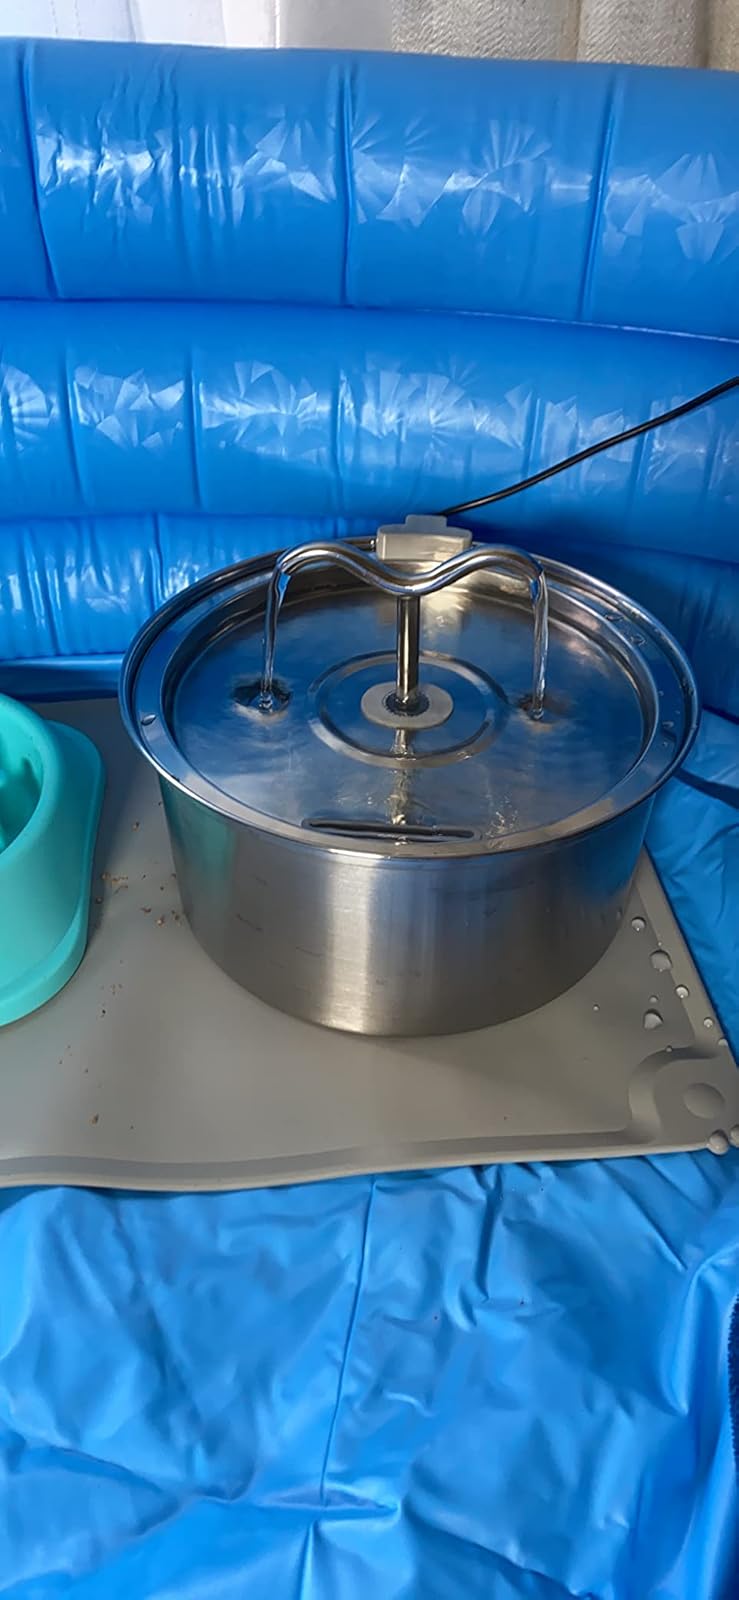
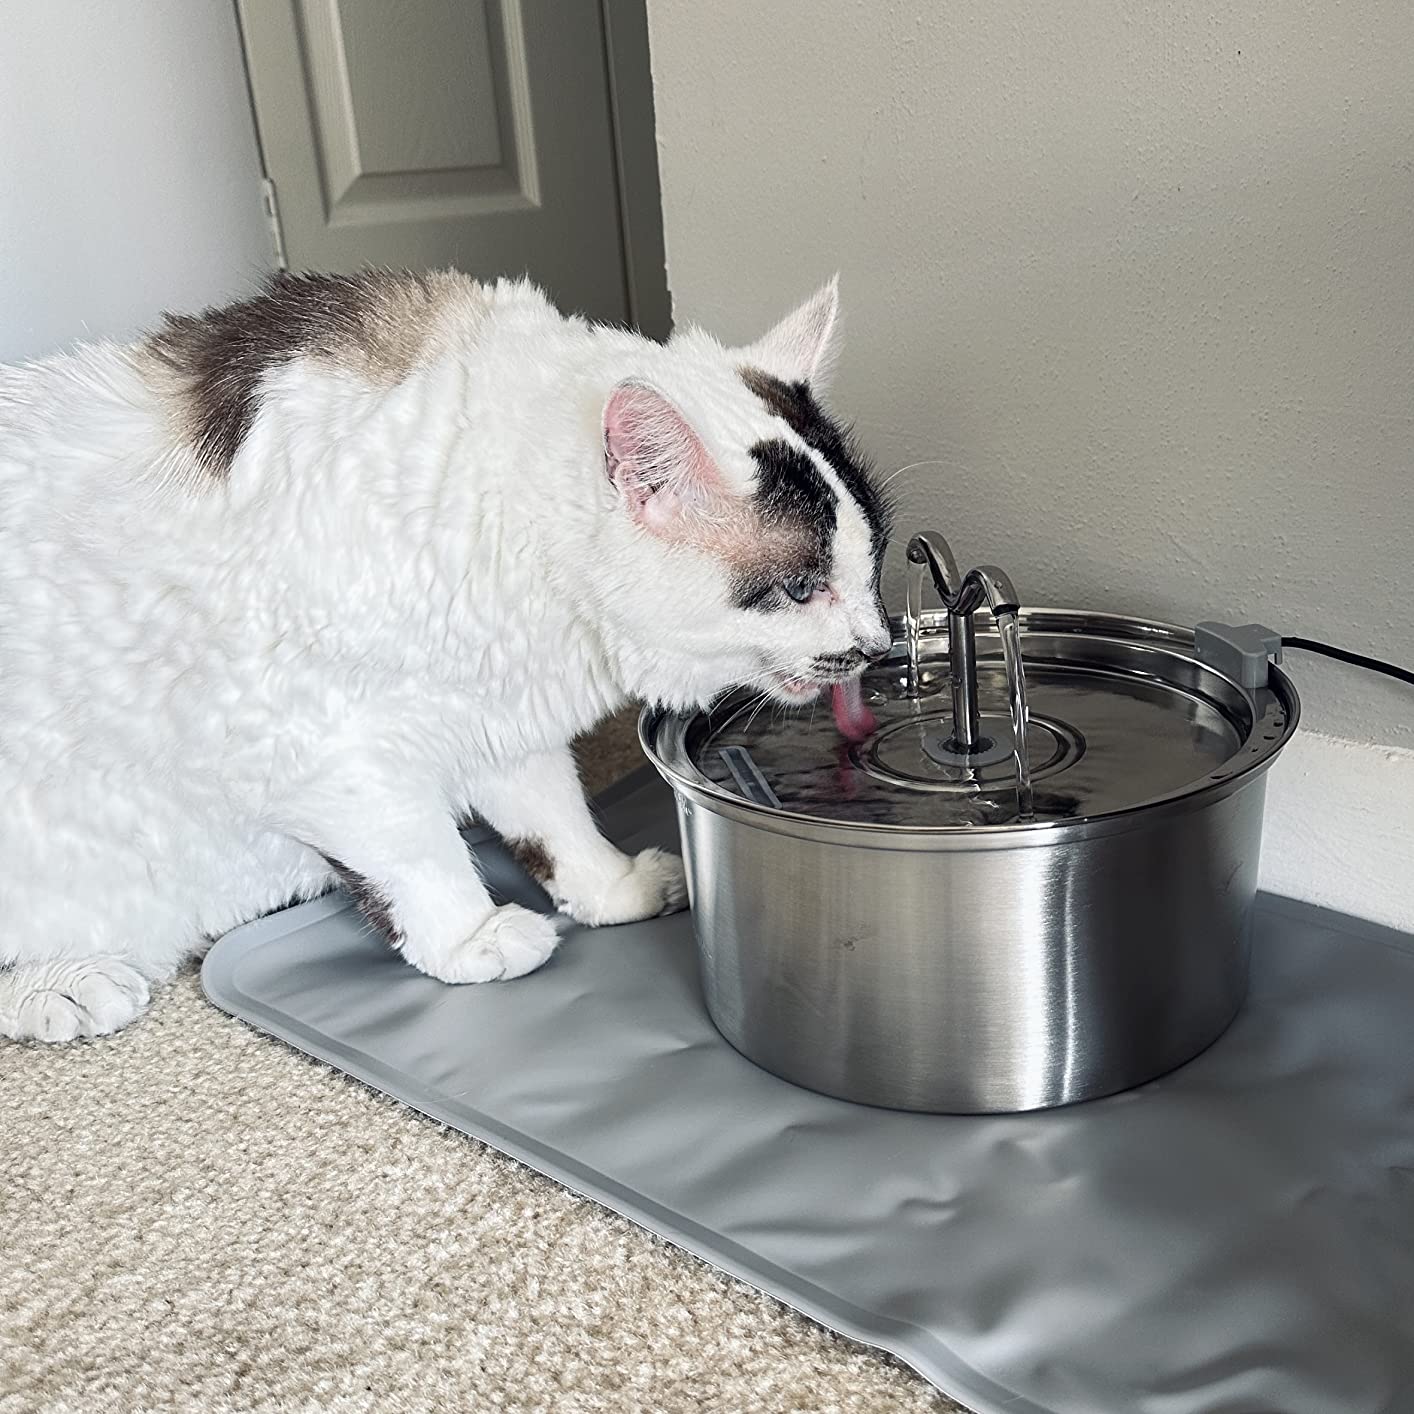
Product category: items_bowl
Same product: yes